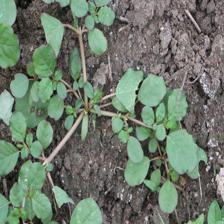
Label: BroadLeafWeed